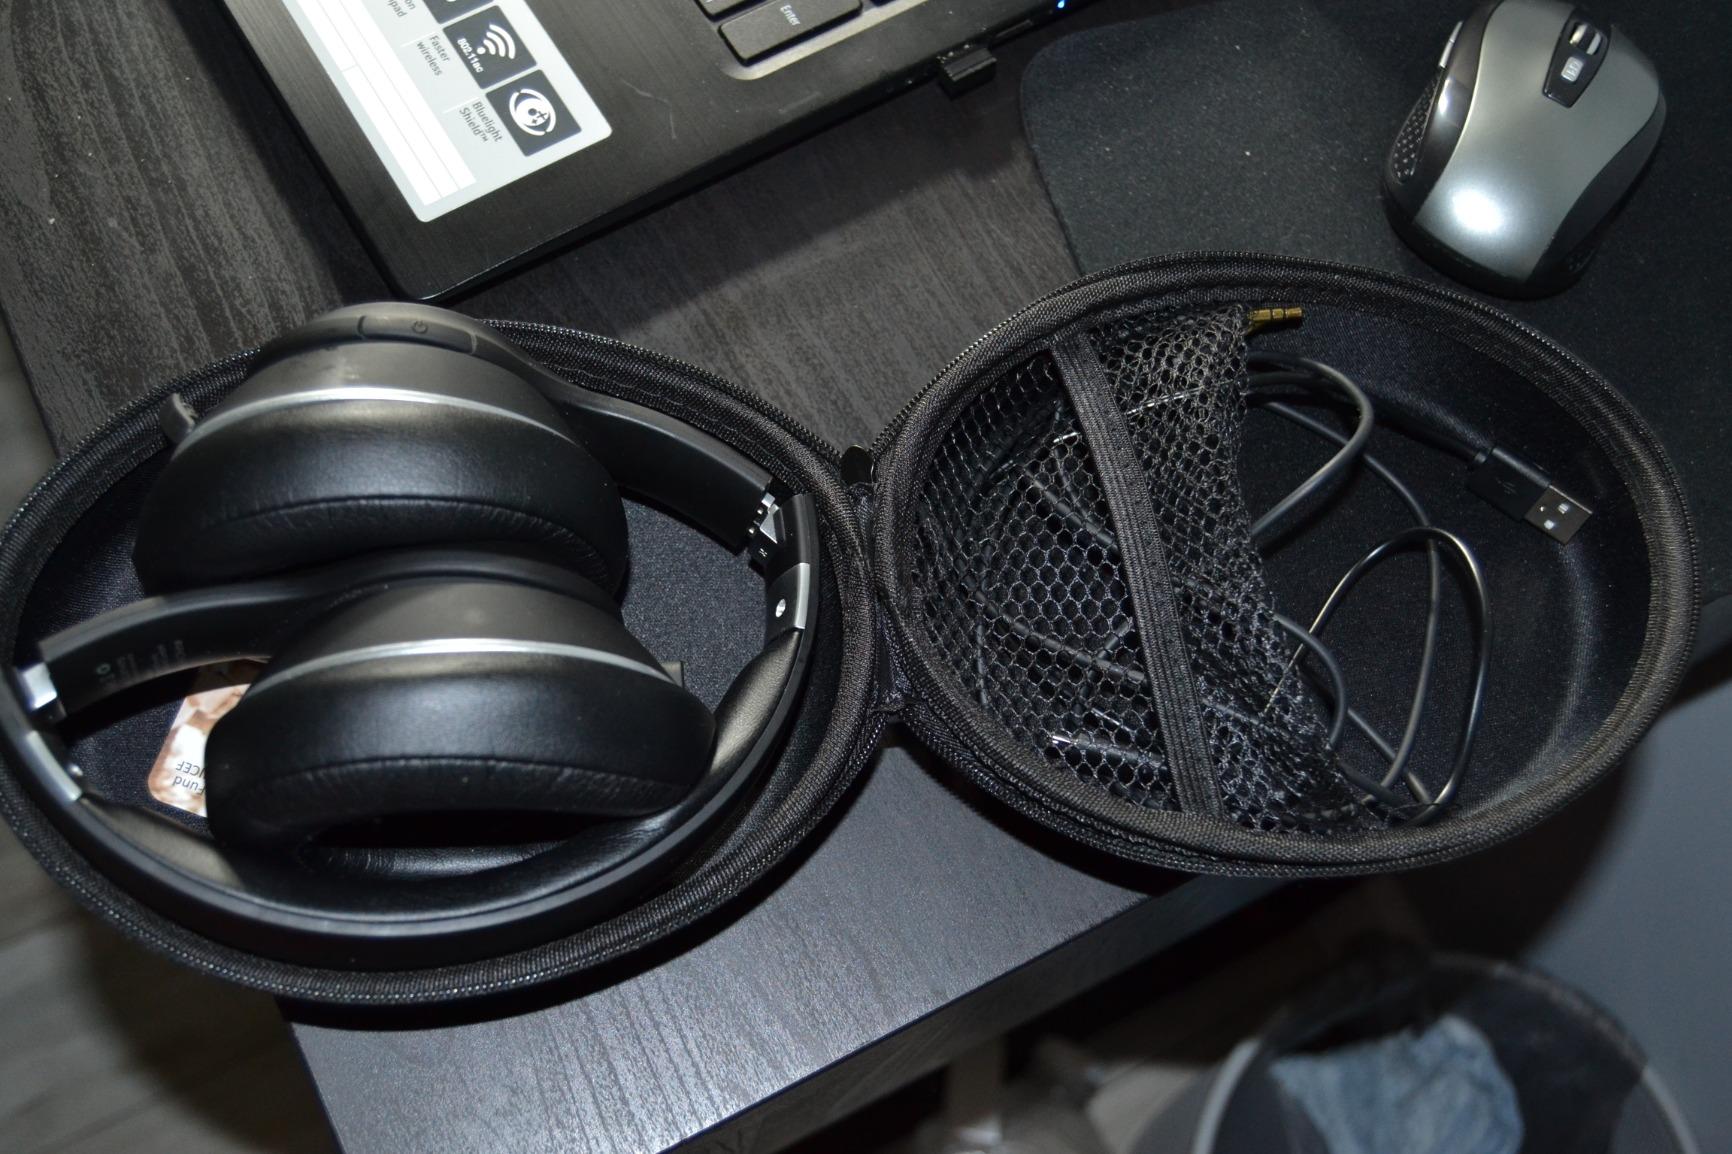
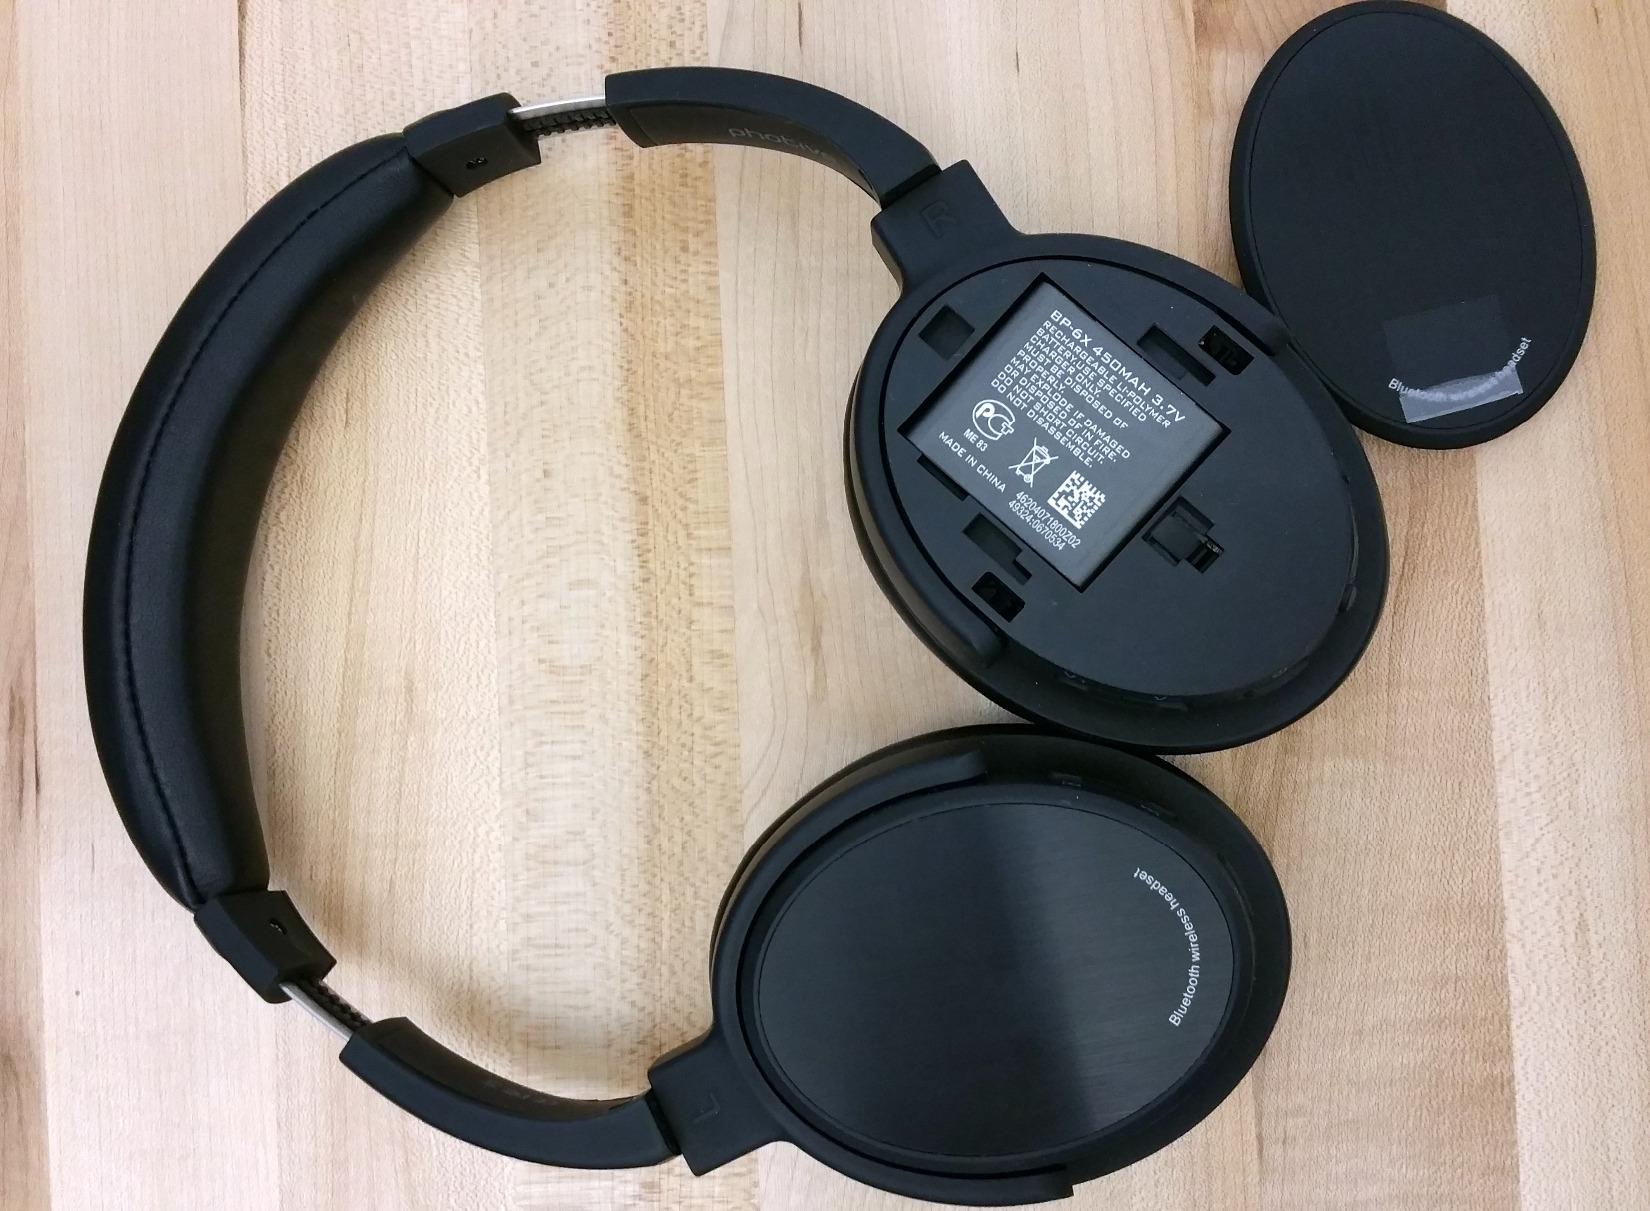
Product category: headphones
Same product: no